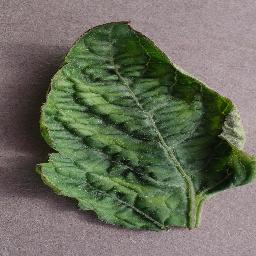
Label: Tomato___Tomato_Yellow_Leaf_Curl_Virus